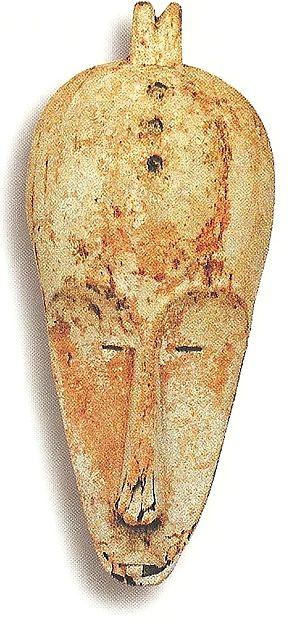
Le masque Ngil est un masque traditionnel gabonais originaire du groupe ethnique Fang.